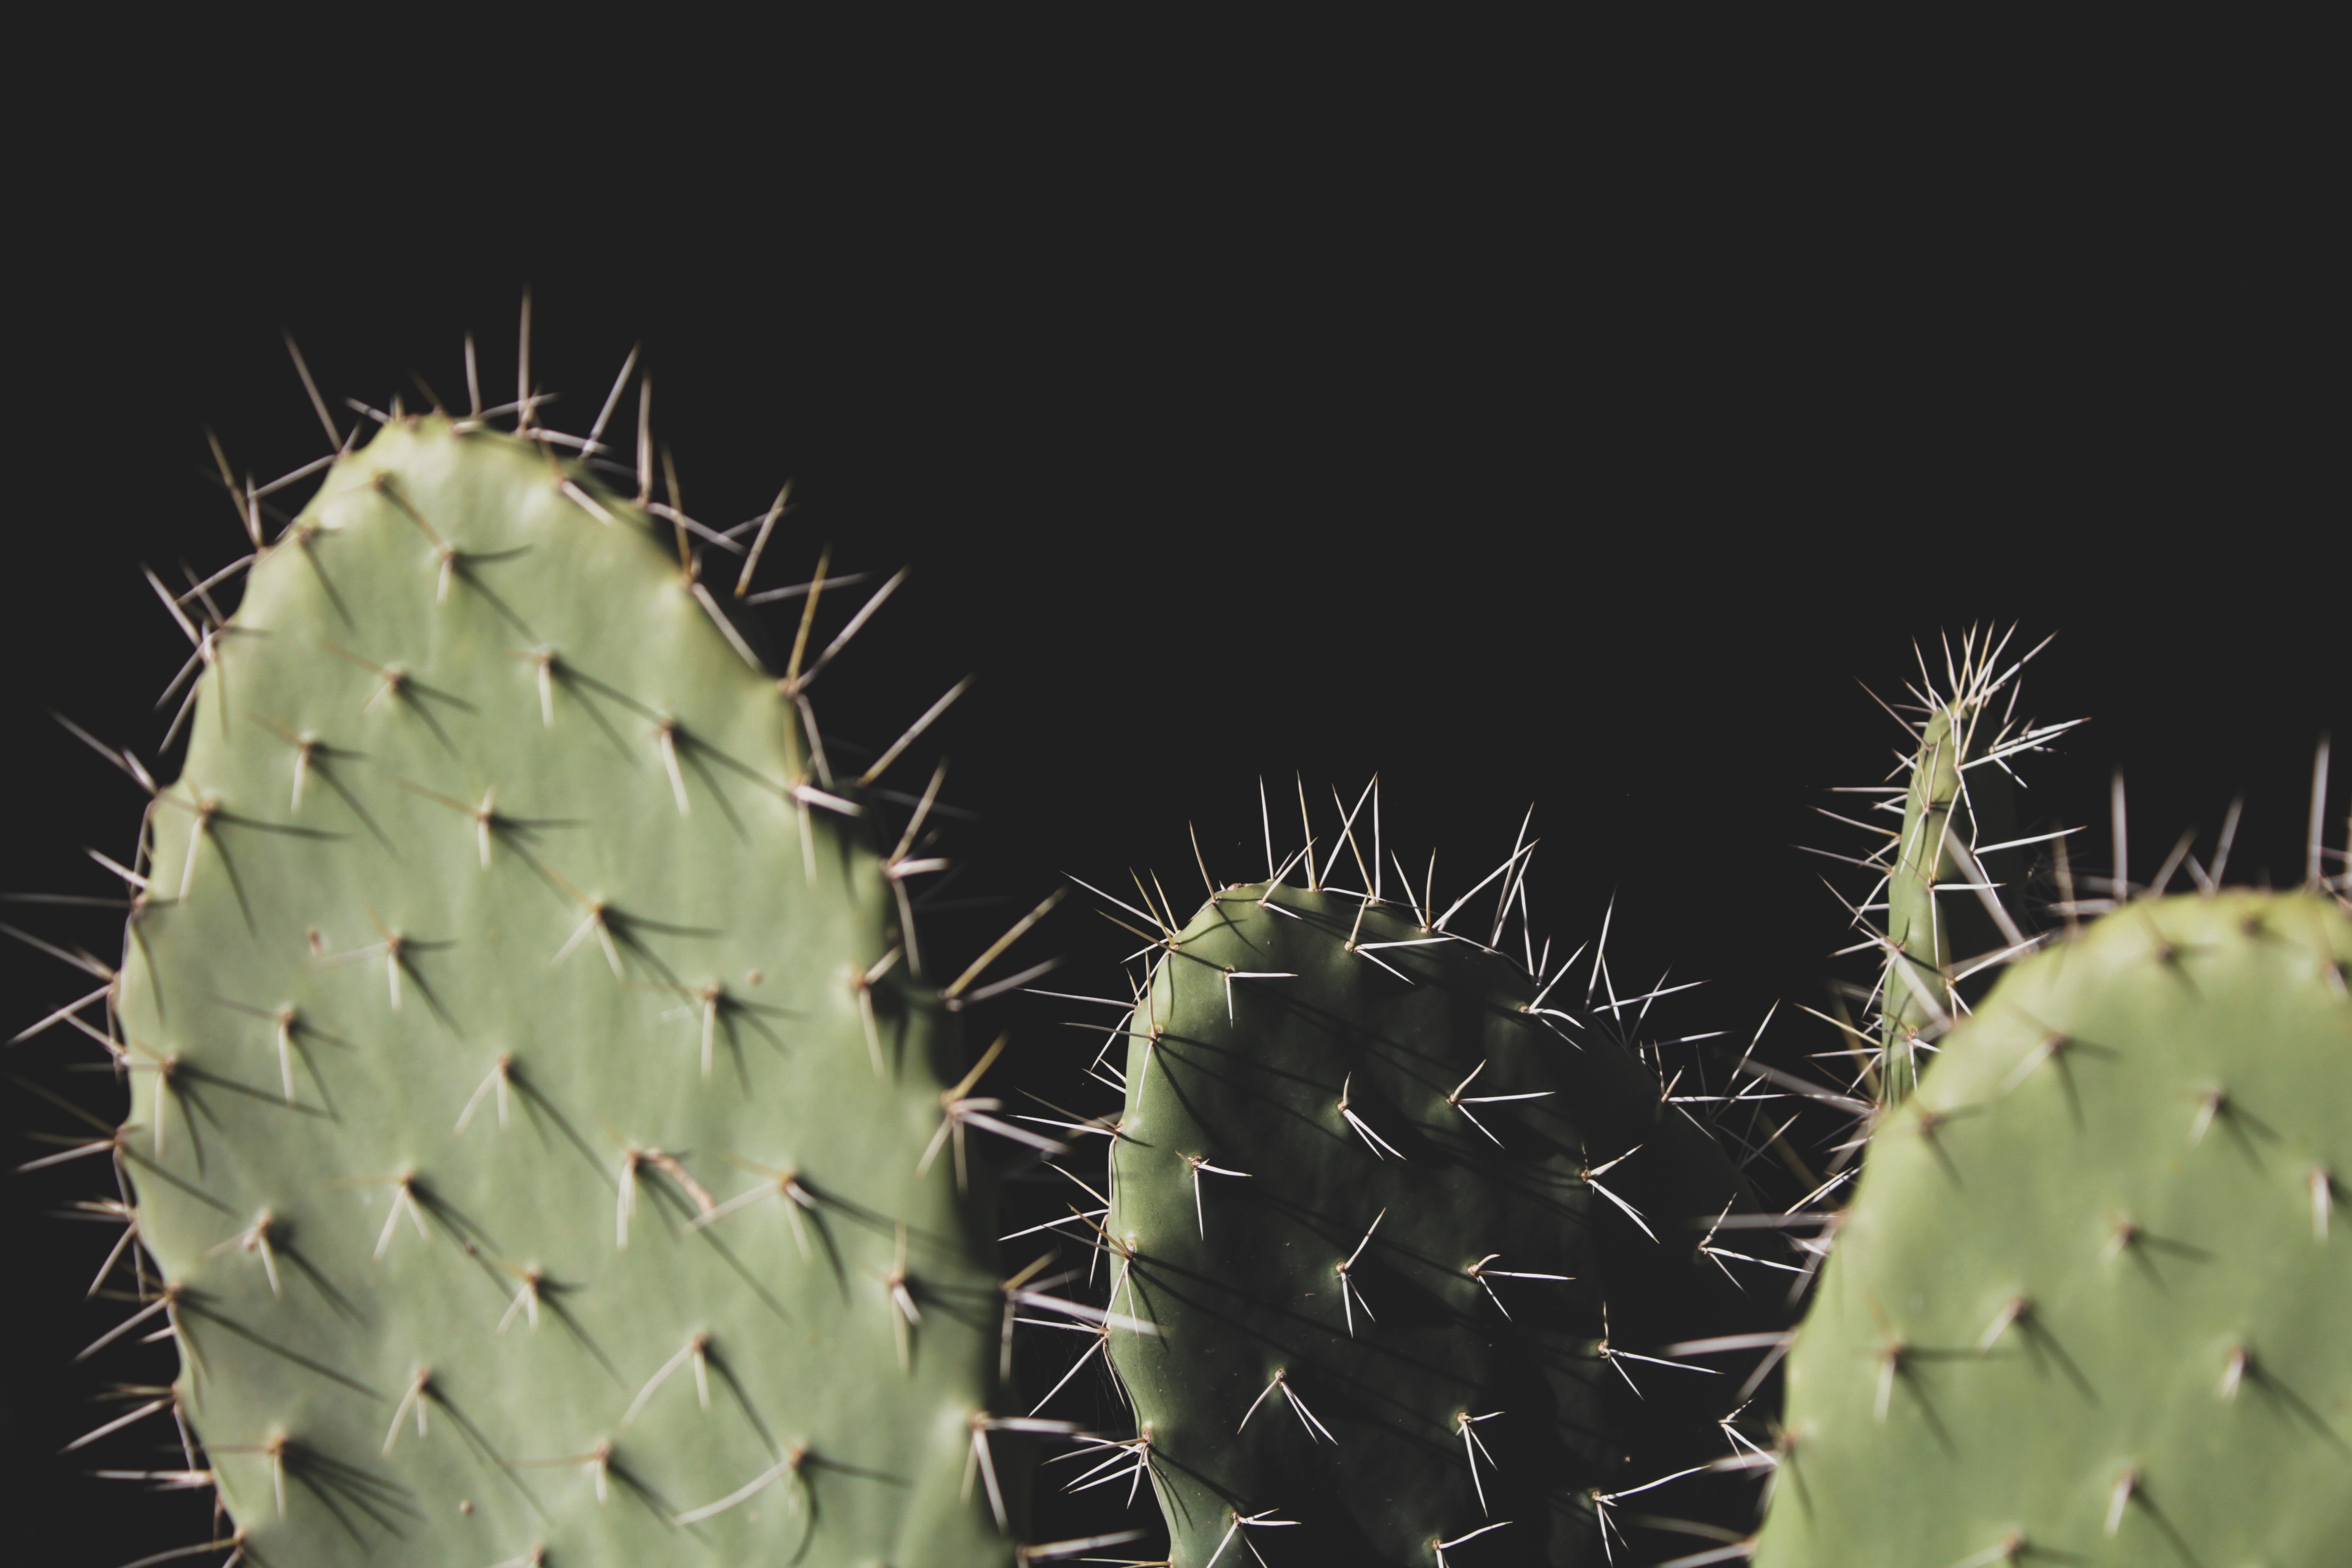
cactus, thorns, spines, and prickles, terrestrial plant, vegetation, nopal, plant, prickly pear, flower, san pedro cactus, biome, botany, eastern prickly pear, close up, barbary fig, adaptation, caryophyllales, organism, hedgehog cactus, houseplant, annual plant, vegetable, peniocereus